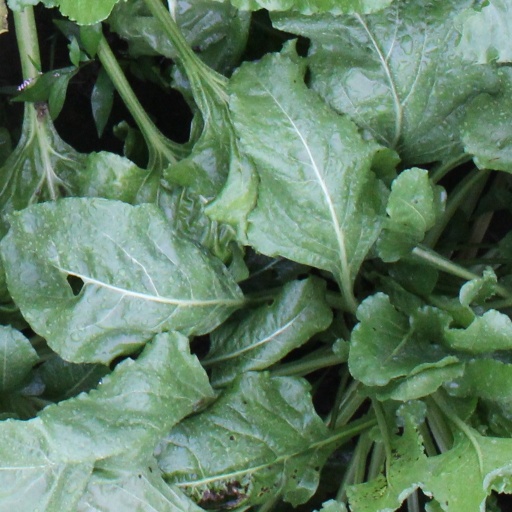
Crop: sugar beet